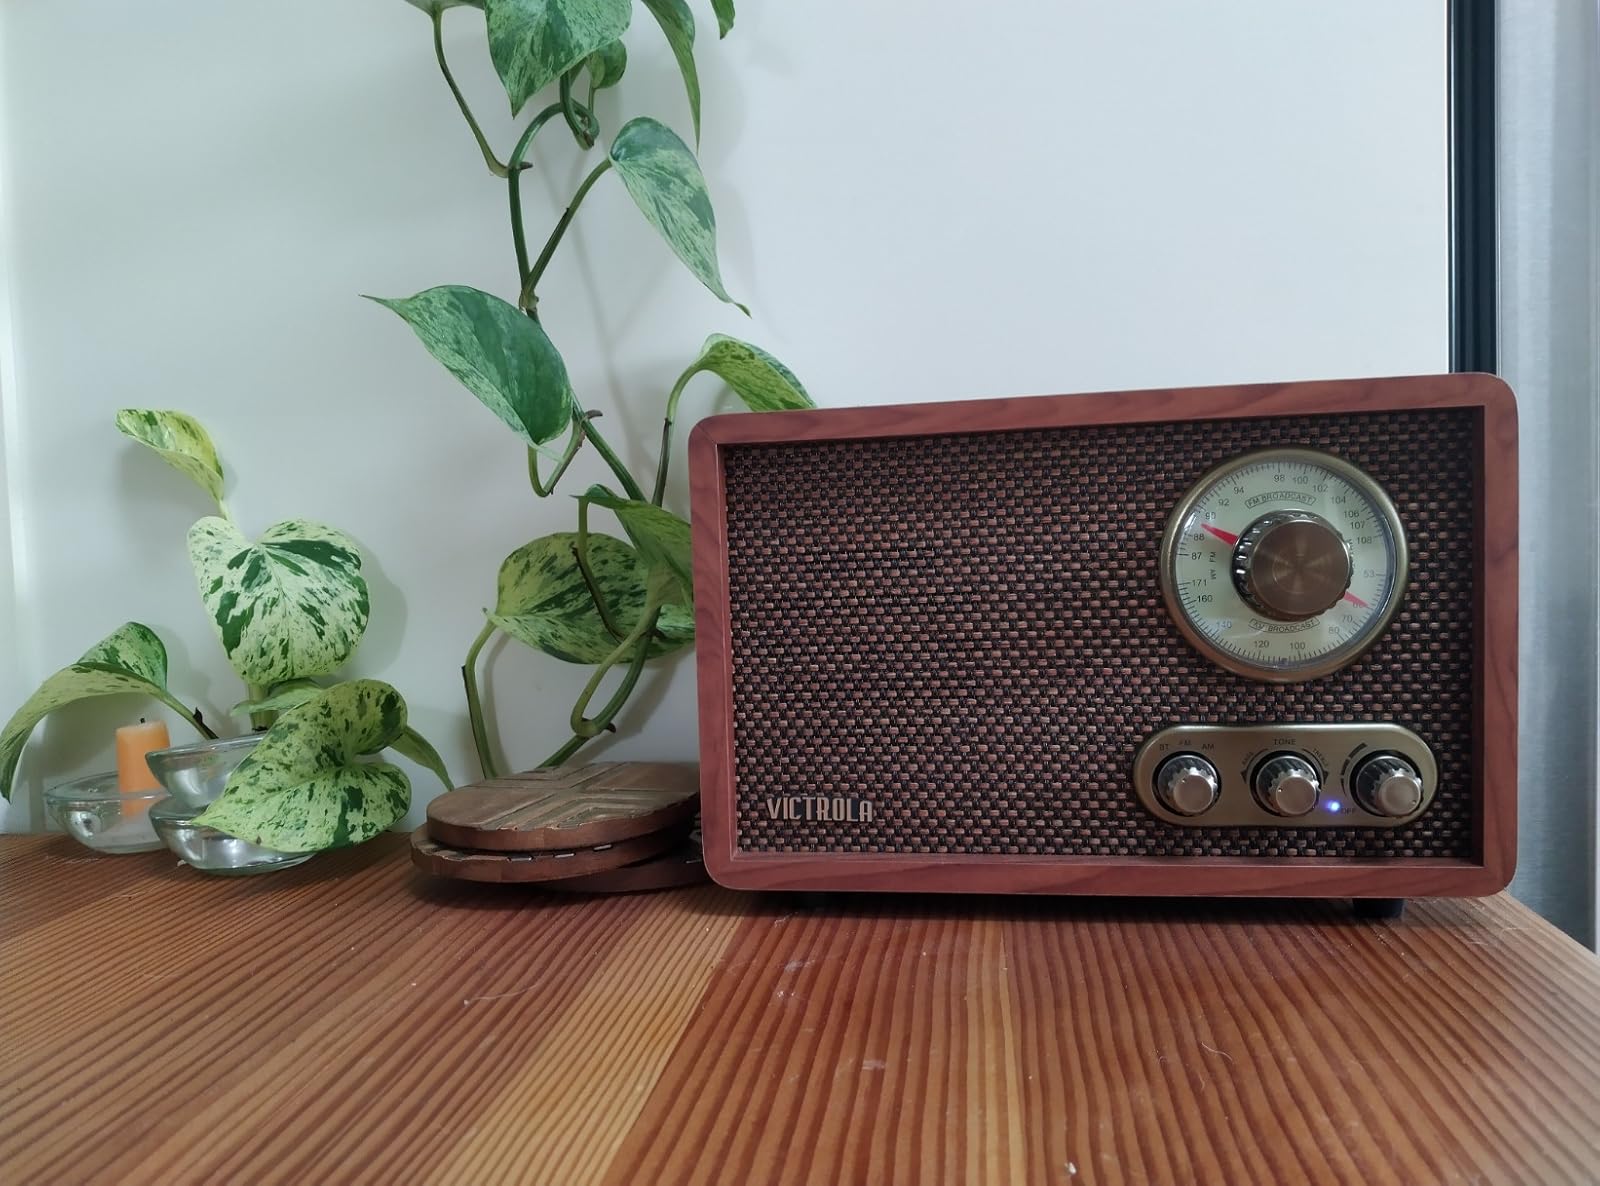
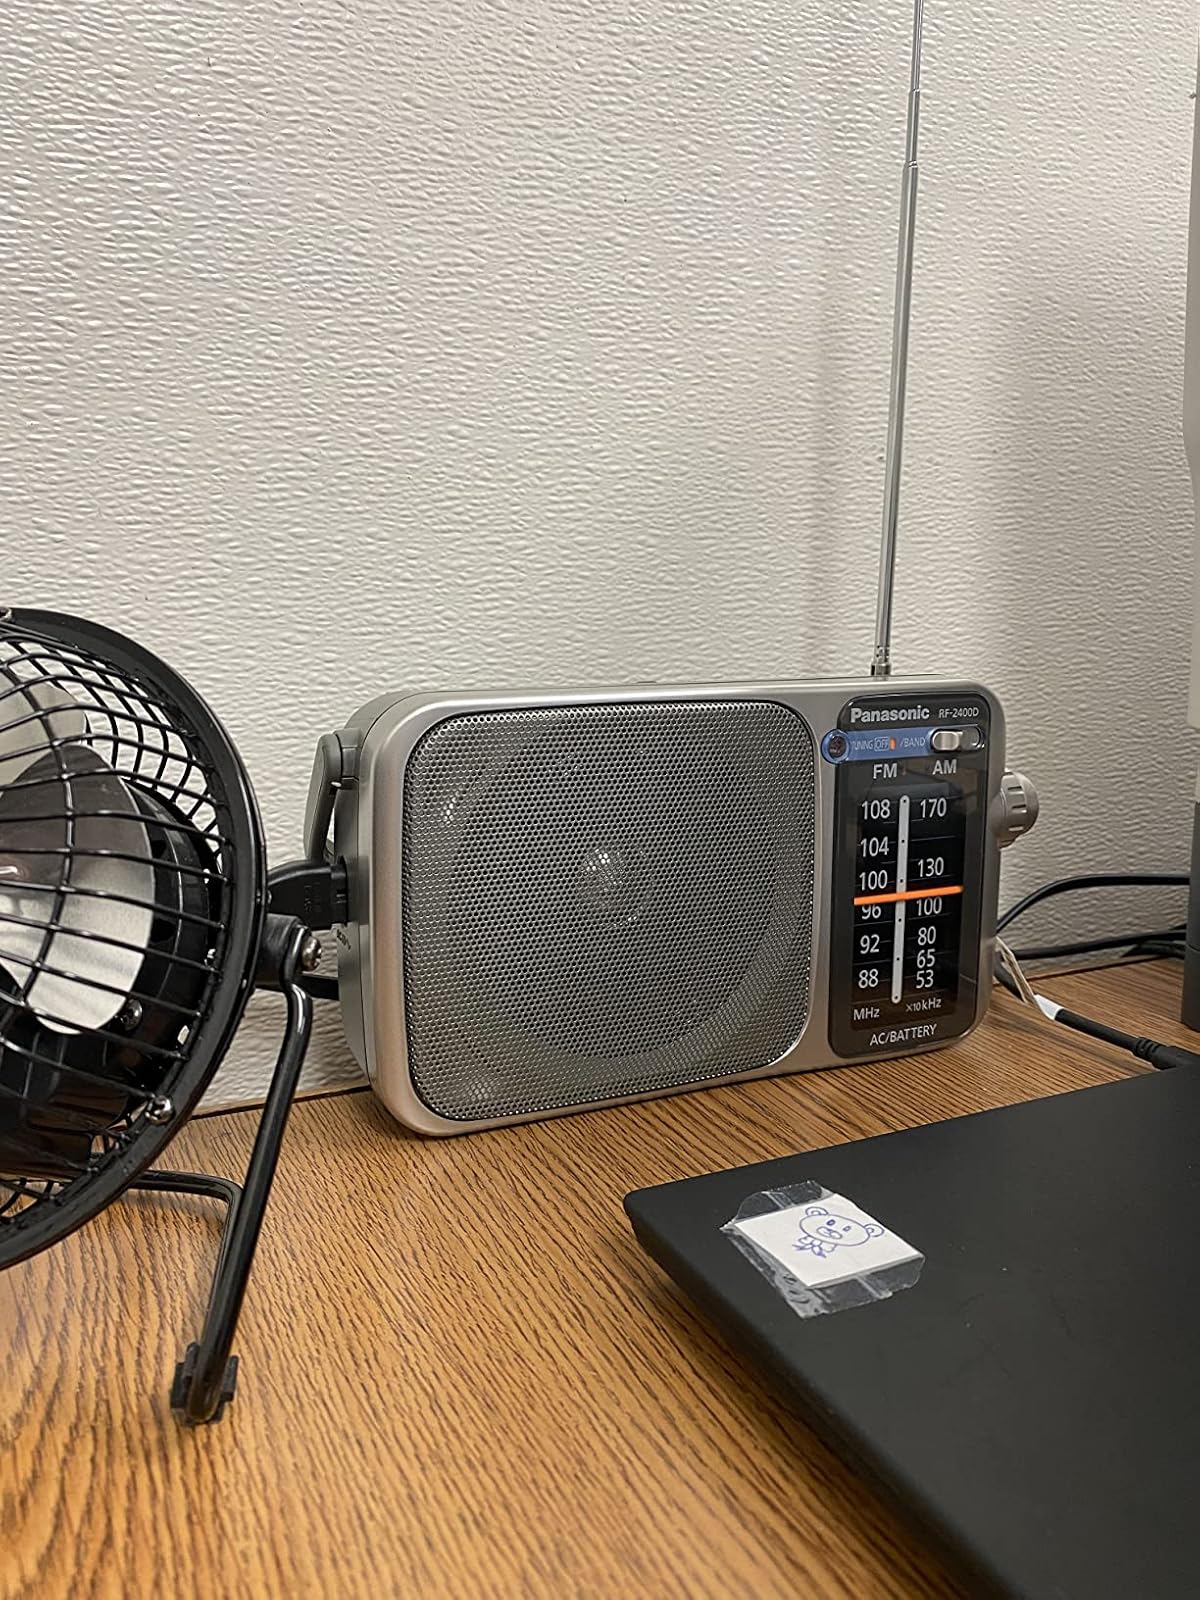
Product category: radio
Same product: no